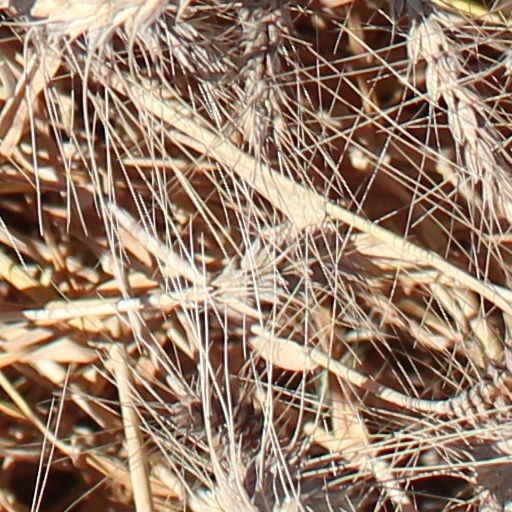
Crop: wheat